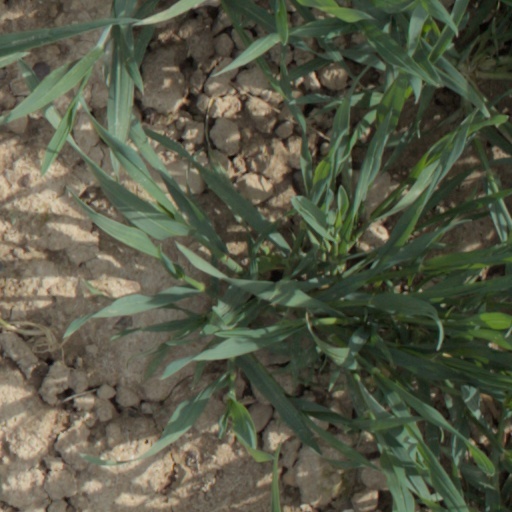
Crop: wheat